Posen–West Prussia

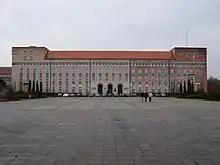
The former at Schneidemühl.

The office of an (i.e. upper president) appointed by the Prussian state government had to carry out central prerogatives on the provincial level and to supervise the implementation of central policy on the lower levels of administration.